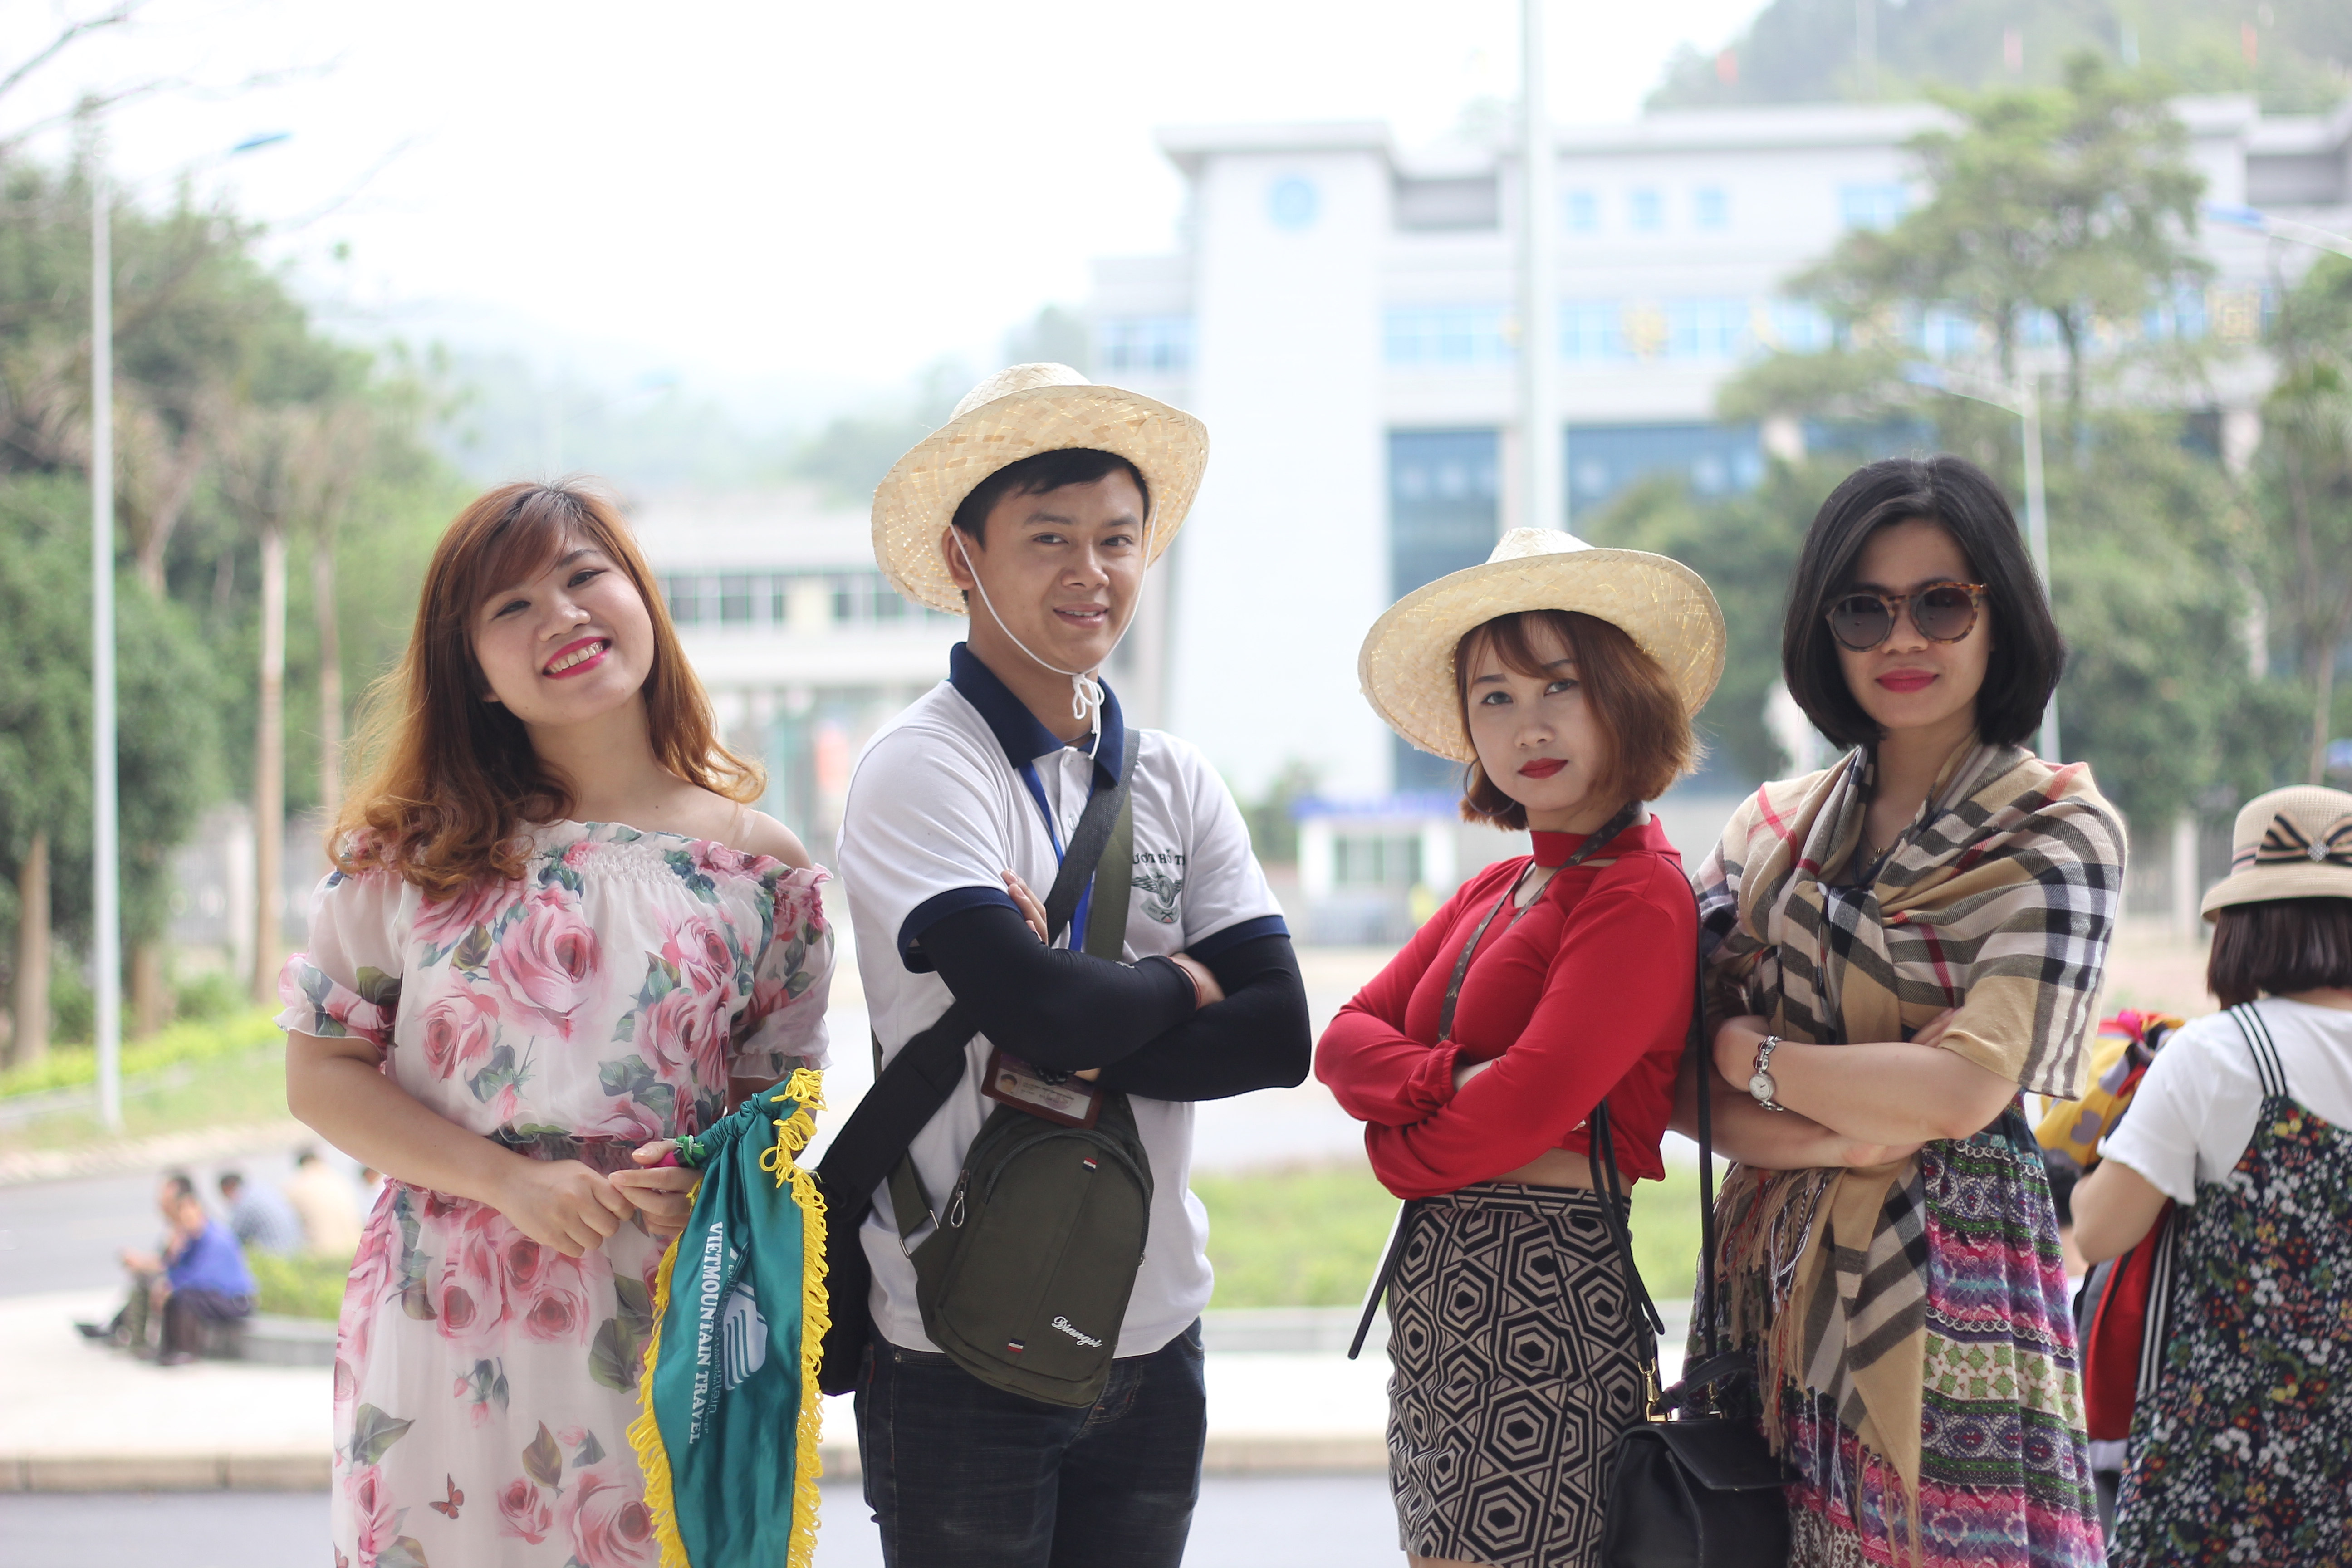
tour, travel, trip, china, people, community, adaptation, event, tourism, recreation, smile, family